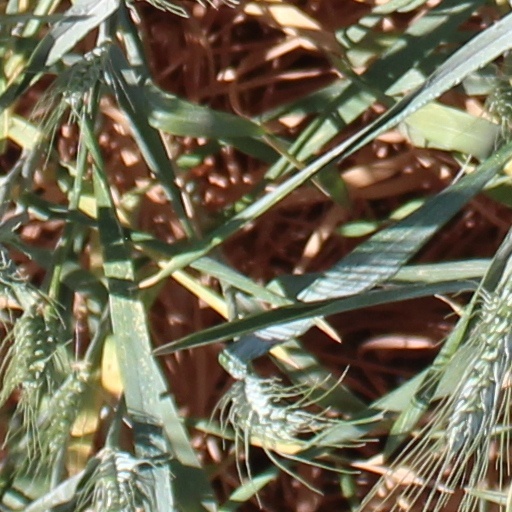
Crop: wheat